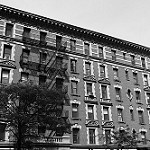
Label: B & W